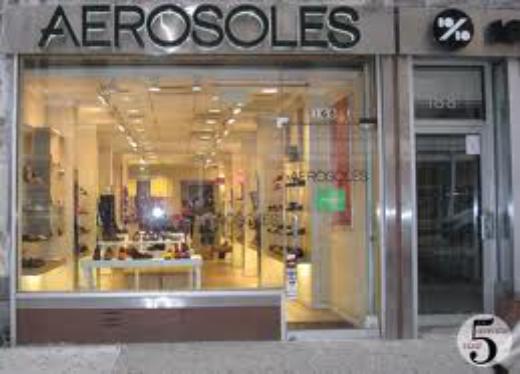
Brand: Aerosoles
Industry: Clothes